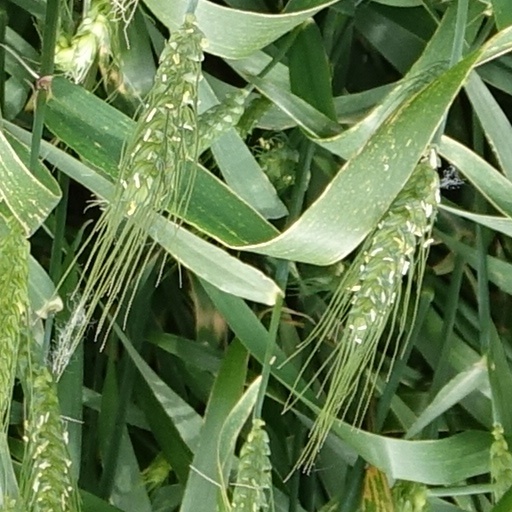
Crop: wheat